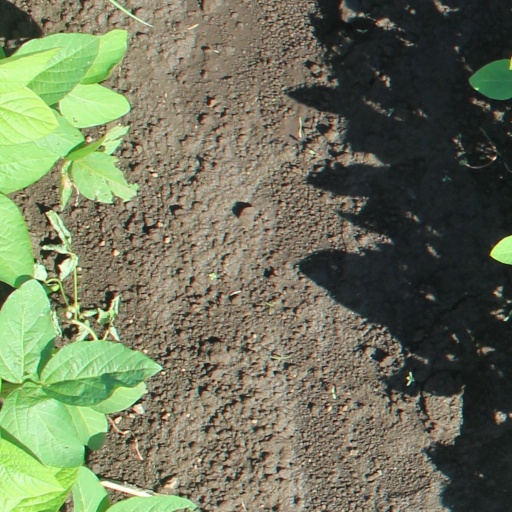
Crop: soybean